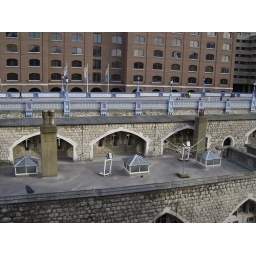
Yeoman Warders live in the Tower - note the laundry lines and bikes on the Tower Wall. Tower Bridge Approach road behind.